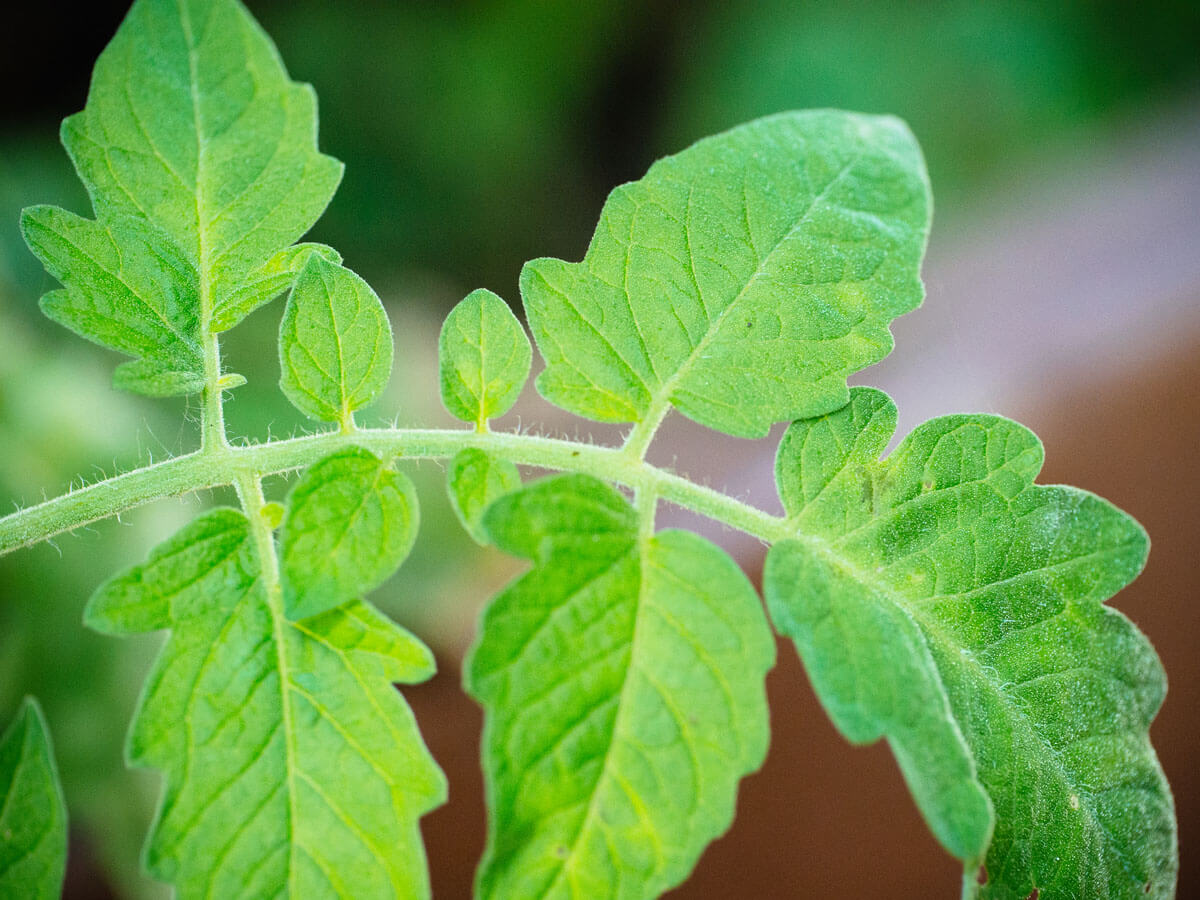
Labels: Tomato leaf, Tomato leaf, Tomato leaf, Tomato leaf, Tomato leaf, Tomato leaf, Tomato leaf, Tomato leaf